Our Lady of the Inferno

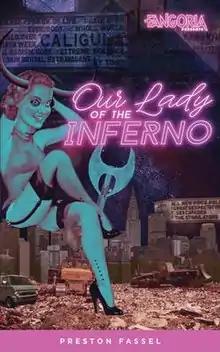
Fangoria Presents cover art by Ashley Detmering

Our Lady of the Inferno is a novel by horror journalist and author Preston Fassel and the first officially licensed novel published by "Fangoria" magazine under their "Fangoria Presents" imprint. It was originally published by Fear Front, an independent press, in 2016, and was only briefly in print before the company closed in early 2017. In May 2018, "Fangoria" magazine announced that it had acquired the book and would be printing it as "Fangoria Presents #1," the inaugural entry in an imprint of branded horror novels.